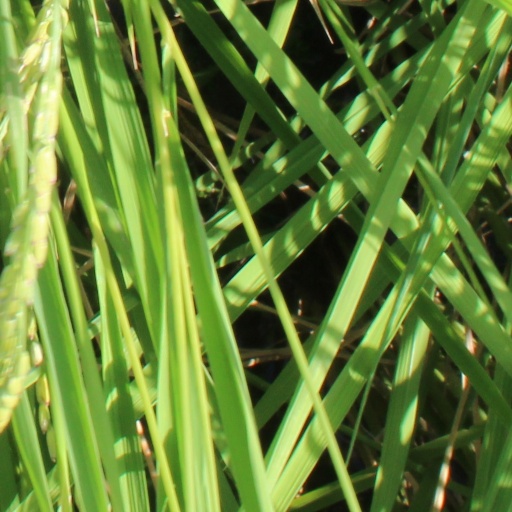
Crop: rice